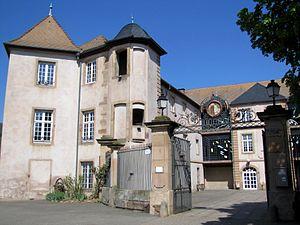
Alsace, Bas-Rhin, Mutzig, Château épiscopal dit château des Rohan (PA00084814, IA67011487).